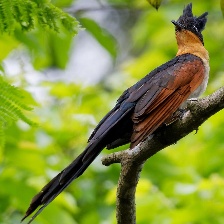
Species: CHESTNUT WINGED CUCKOO
Scientific name:  CLAMATOR COROMANDUS